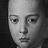
Emotion: neutral